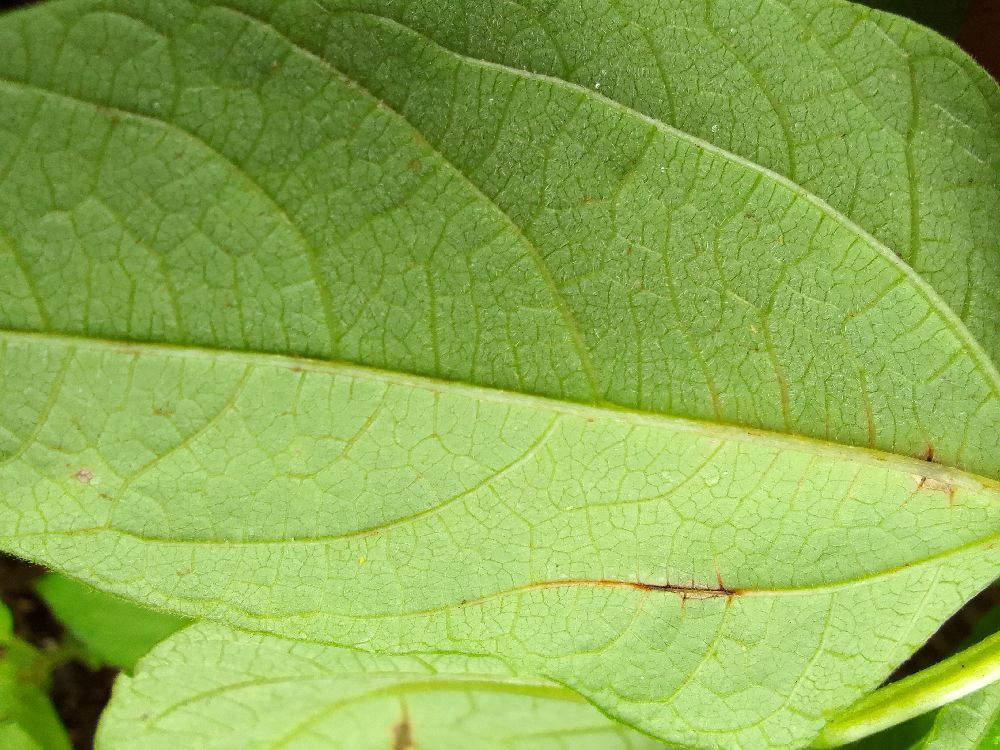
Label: anthracnose